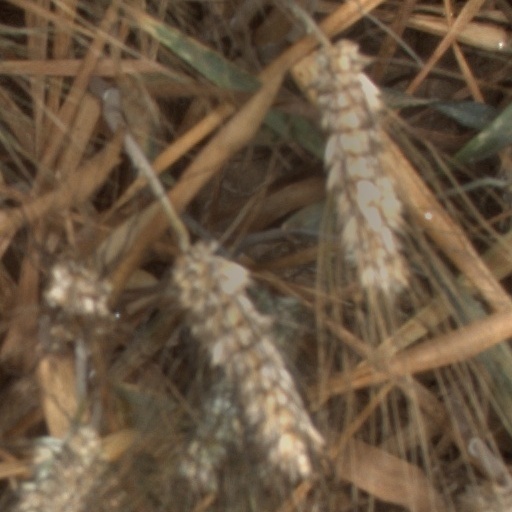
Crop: wheat